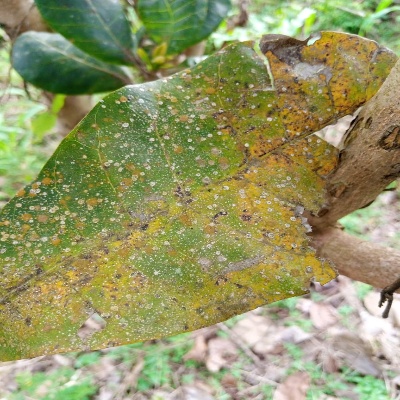
Crop: Cashew
Condition: red rust